2011 Imola GP2 Asia Series round

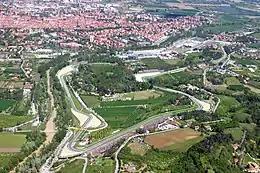
Autodromo Enzo e Dino Ferrari, where the race was held

Following the cancellation of the two scheduled Bahrain rounds for February and March 2011 at the request of the Bahrain Motorsport Federation because of civil unrest in the country, the GP2 Asia Series sought an alternative venue to host its next round with a stand-alone venue in Europe and the Losail International Circuit in Qatar mooted as possible replacements. It was announced in early March that the replacement to hold the season-ending round of the 2011 GP2 Asia Series would be held at the Autodromo Enzo e Dino Ferrari circuit in the Emilia-Romagna commune of Imola on 19 and 20 March. GP2 Series CEO Bruno Michel said that while he was aware the Italian event was "quite peculiar", the track's resurfaced layout and improved facilities made Imola ideal to hold the series' final event: "It was important for everyone to have one last round, and with the tests in Europe starting soon and the logistical requirements, we had to find a European venue. We had to be quick and think on our feet and we are happy to return to Imola." Tyre supplier Pirelli brought the medium compound tyre to the race because it was considered highly adaptable to the circuit.